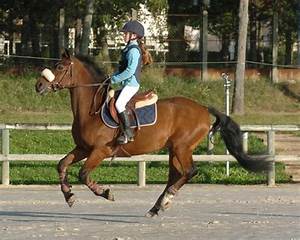
Label: horse